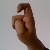
The image shows a hand gesture representing the letter 'X' in Indian Sign Language.